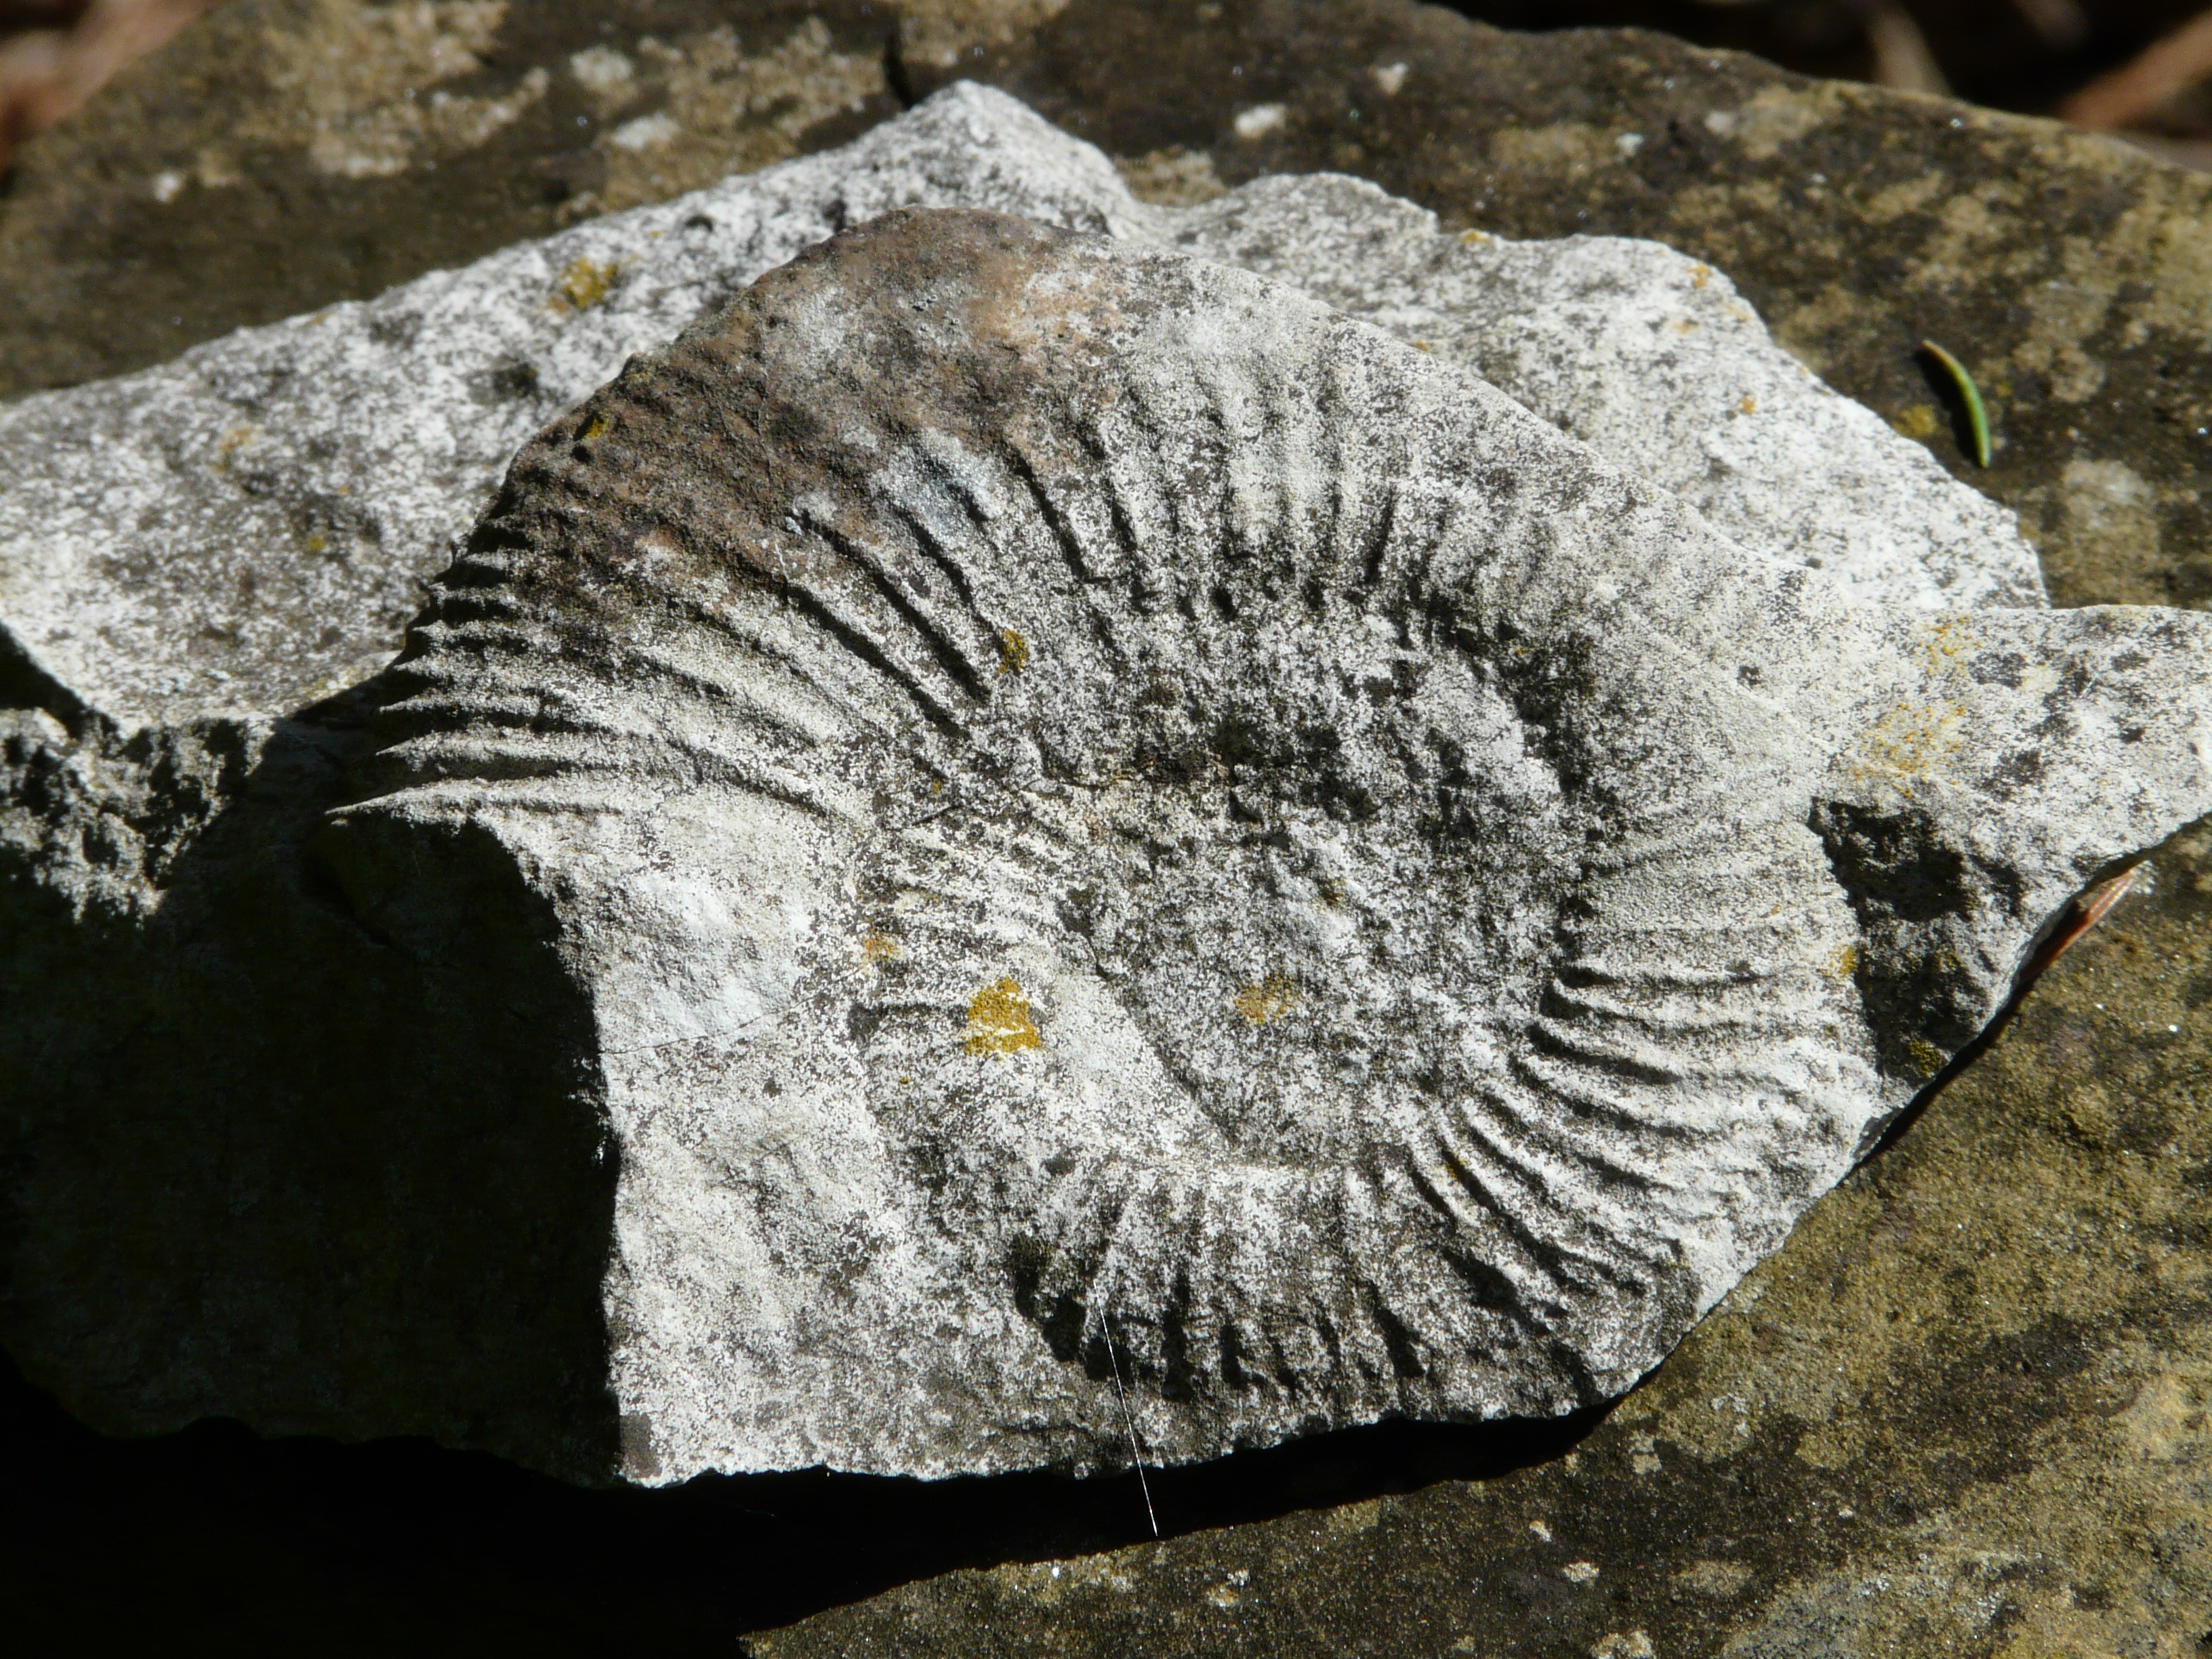
tree, nature, rock, leaf, trunk, stone, shell, sculpture, snail, geology, limestone, fossil, petrification, ammonit